La cena delle beffe

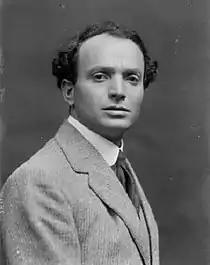
The opera's librettist Sem Benelli

The libretto for Giordano's opera was adapted by the Italian playwright and poet, Sem Benelli, from his verse play, "La cena delle beffe". Described as a "poema drammatico" (dramatic poem), it premiered in 1909 at the Teatro Argentina in Rome with original music composed by 14-year-old Manoah Leide-Tedesco. Like several other works by Benelli it is written in neo-romantic florid verse, with an historical setting and a melodramatic, violent plot. Benelli's play was an immediate and extraordinary success in Italy. At one time it was being performed simultaneously by four different Italian touring companies, and remains in the repertoire today. A version of the play adapted by Jean Richepin and titled "La beffa" ("The Joke"), was performed in Paris in 1910 with Sarah Bernhardt playing the role of Giannetto. It ran for 21 performances, but her plan to present the play in New York later that year had to be abandoned when the wrong sets were shipped from Paris. Considerably more successful was the 1919 English adaptation by Edward Sheldon, "The Jest", starring John Barrymore as Giannetto Malespini and Lionel Barrymore as Neri Chiaramantesi, which ran for 256 performances at the Plymouth Theatre in New York City.